Scottish Airways

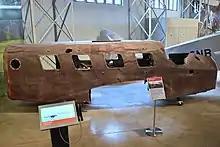
The fuselage of Spartan Cruiser G-ACYK at the National Museum of Flight

NAC had access to the following Scottish Airways aircraft. See the Fleet list below for further details.